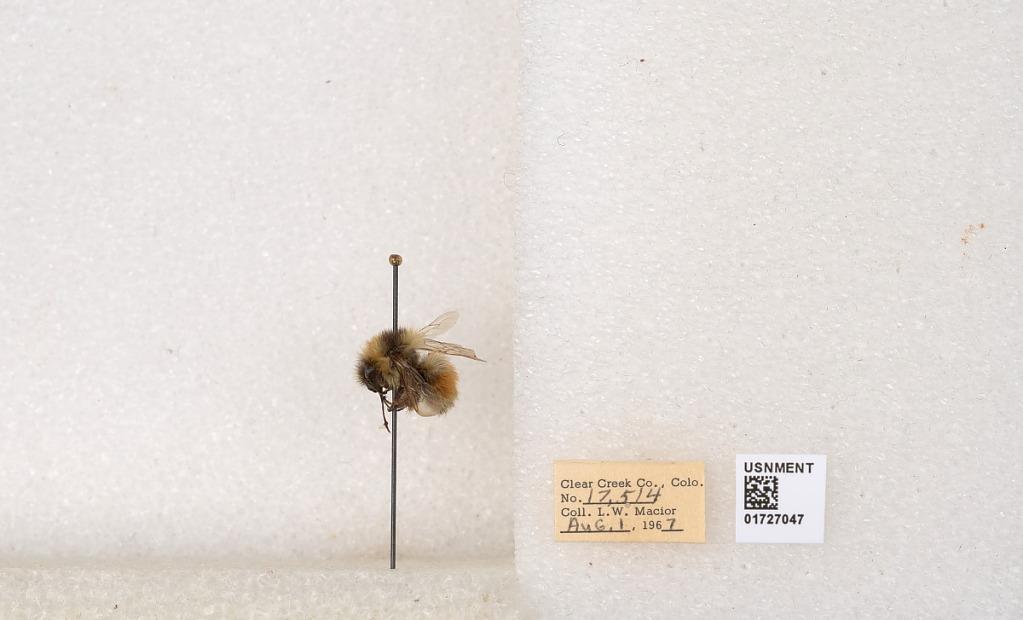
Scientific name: Bombus (Pyrobombus) sylvicola Kirby
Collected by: L. Macior
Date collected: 1967-8-1
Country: United States
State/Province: Colorado
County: Clear Creek
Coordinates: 39.6891, -105.644